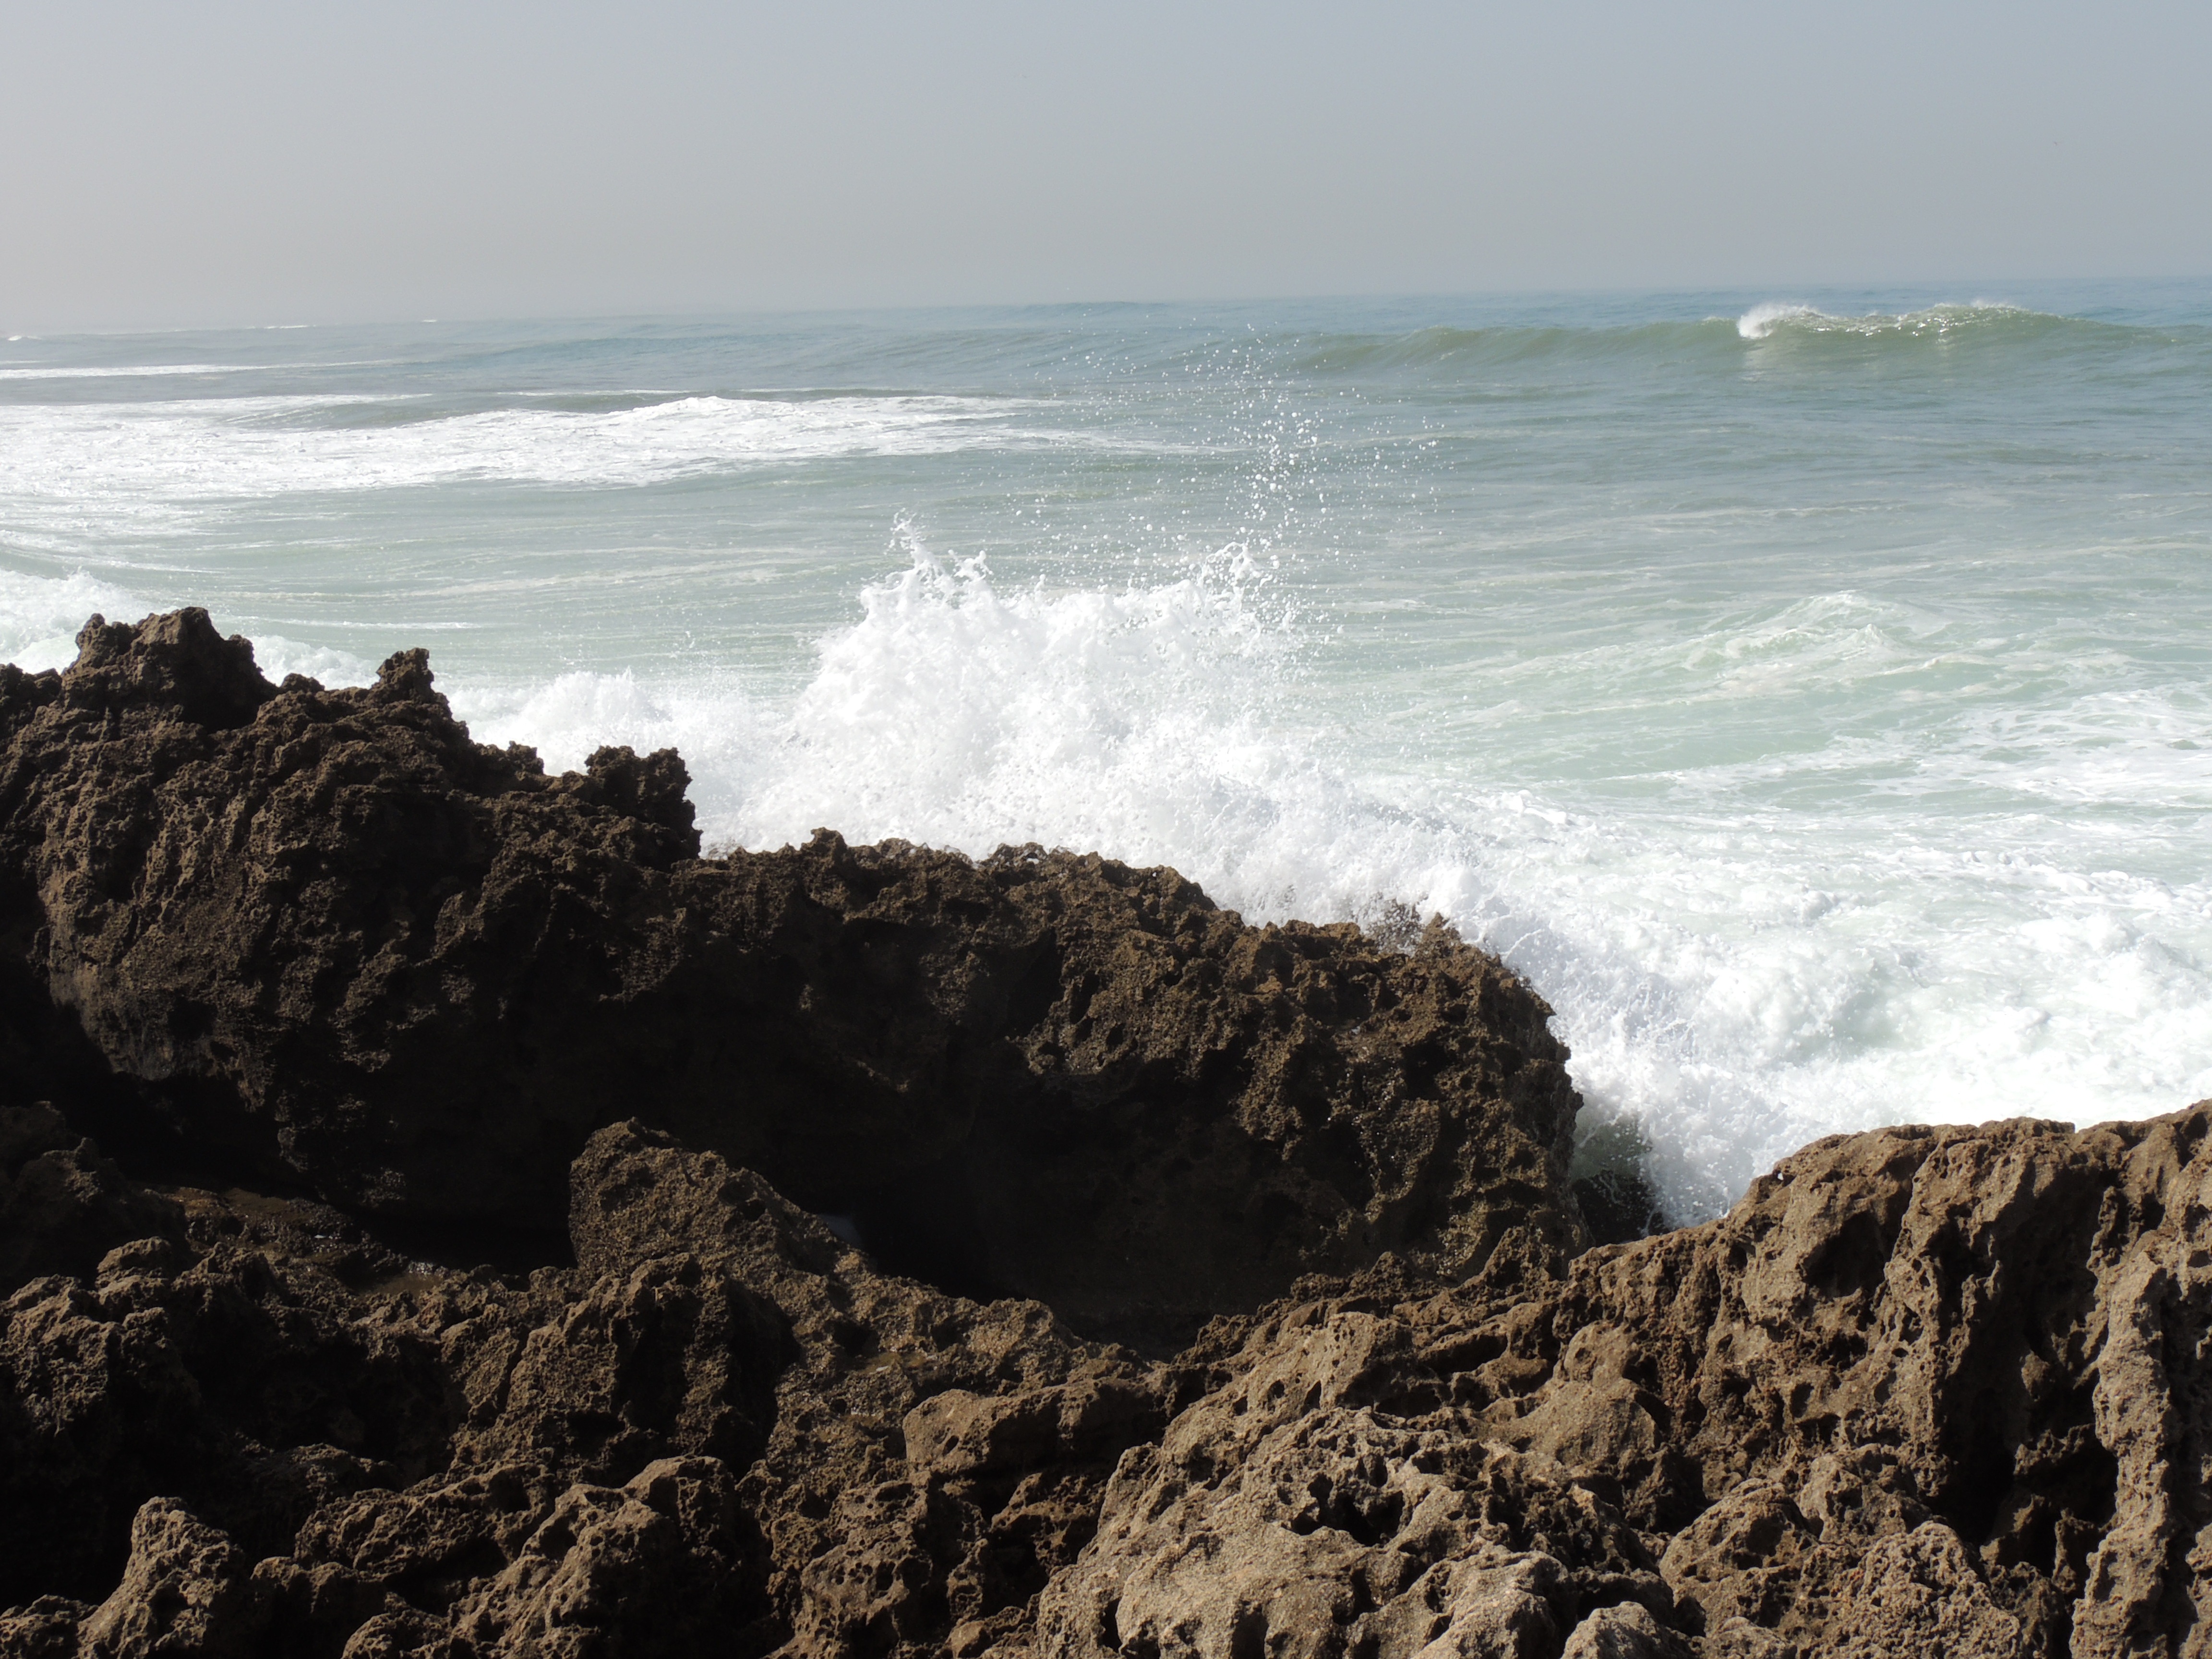
beach, sea, coast, sand, rock, ocean, horizon, cloud, shore, wave, cliff, bay, terrain, material, body of water, rocks, cape, wind wave